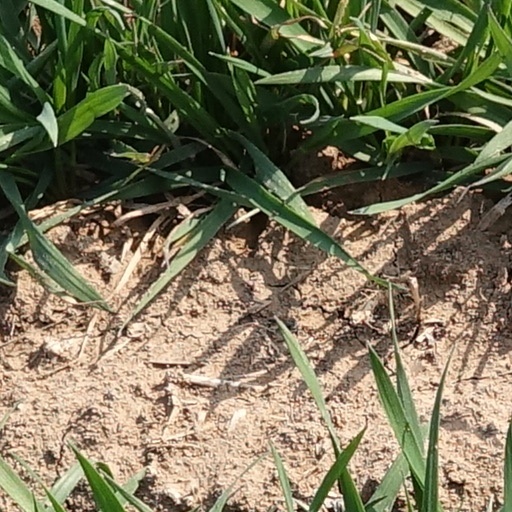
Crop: wheat